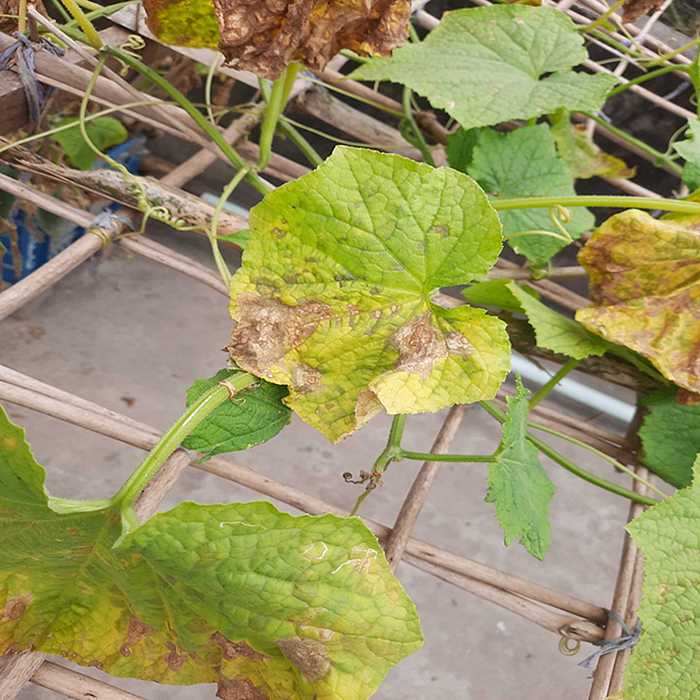
Plant: Cucumber
Label: Anthracnose lesions